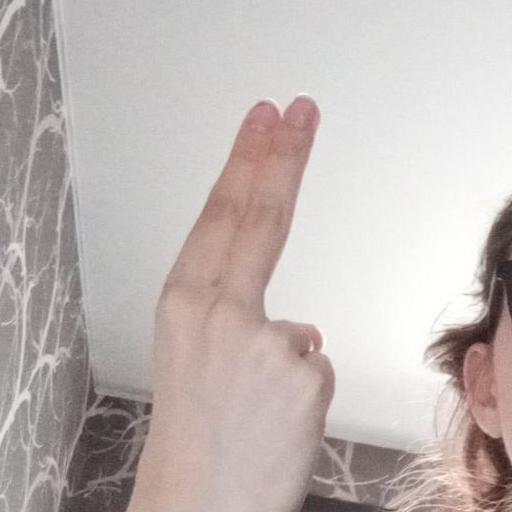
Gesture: two_up_inverted